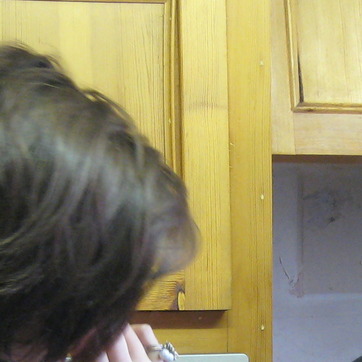
Material: hair